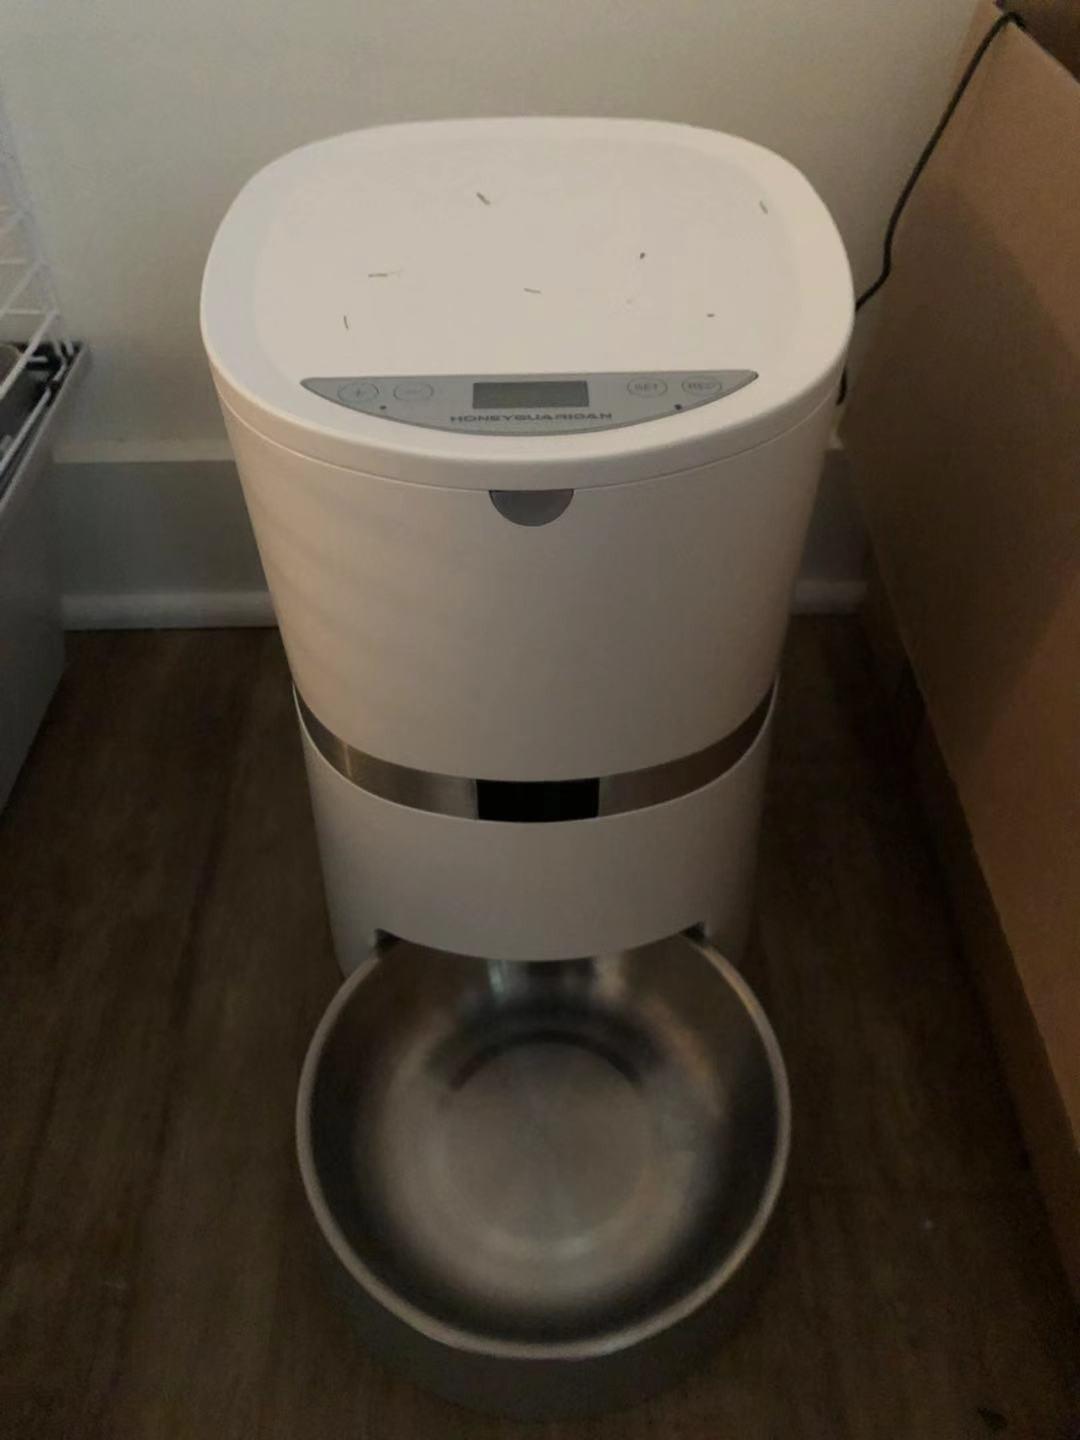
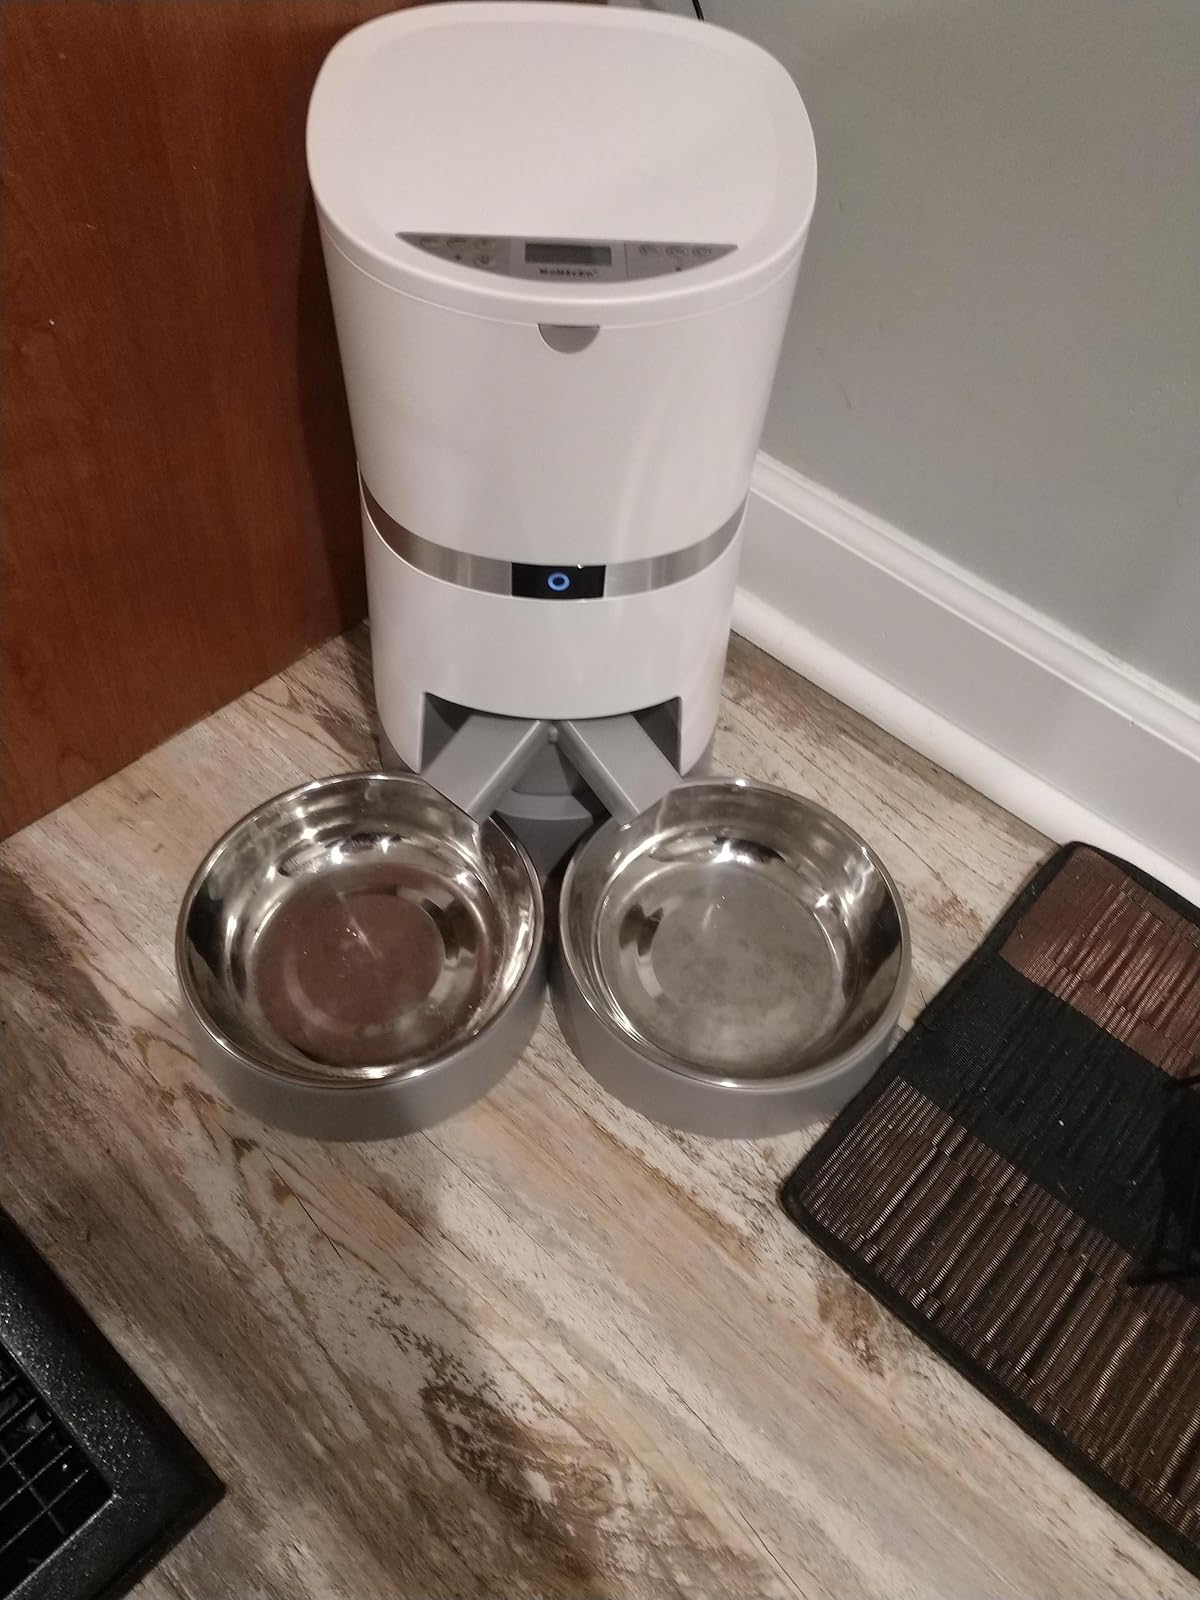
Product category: items_feeder
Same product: no